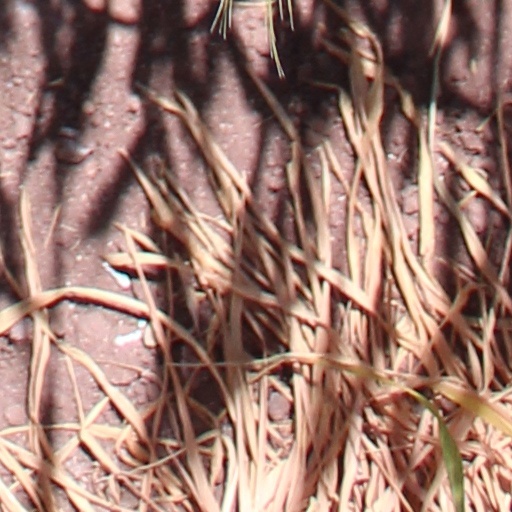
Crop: wheat